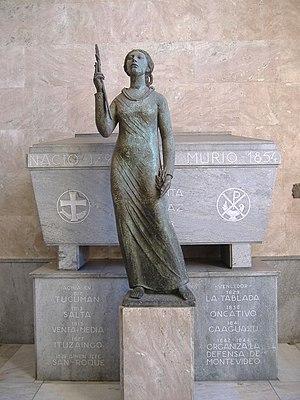
Cet article recense les monuments historiques de la province de Córdoba, en Argentine.